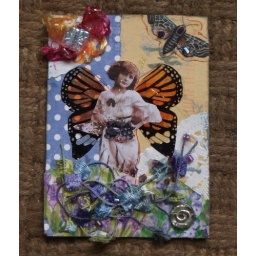
girl in a purple field